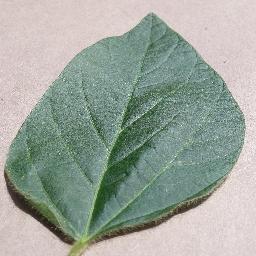
Label: Soybean___healthy